!!!

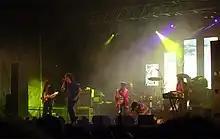
!!! performing at the Flow Festival in 2007

!!!, also known as Chk Chk Chk, is an American band from Sacramento, California.